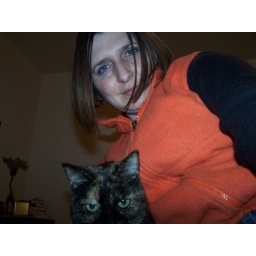
My neighbour's cat Petey, you can see her cool green eyes in this picture.